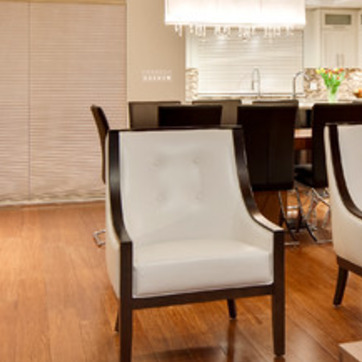
Material: leather